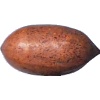
Label: nut_pecan